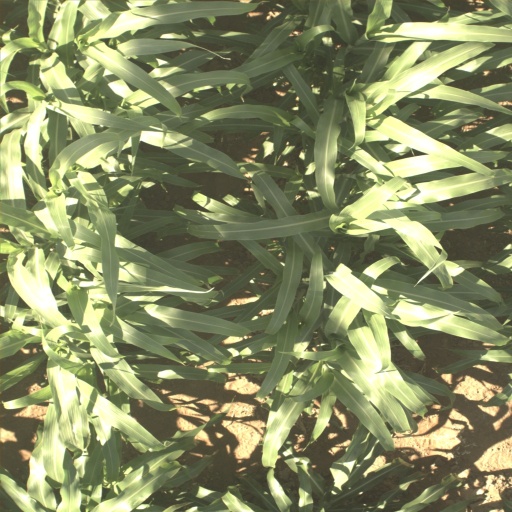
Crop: sorghum